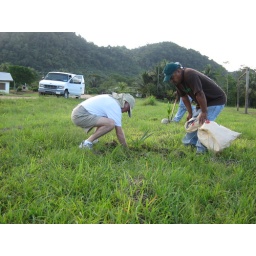
Juan and Al planting tree seedlings around community soccer field